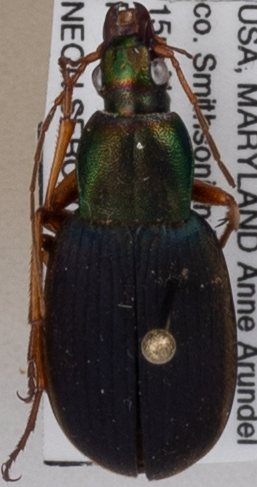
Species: Chlaenius aestivus
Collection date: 2021-05-13
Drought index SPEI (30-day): -1.038
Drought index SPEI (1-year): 1.69
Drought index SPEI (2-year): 1.19